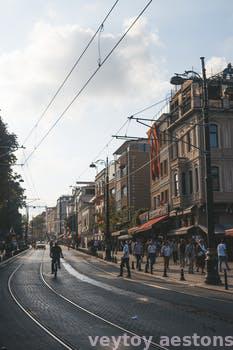
Label: Watermark